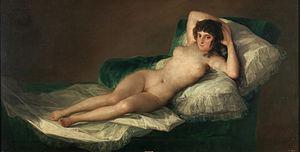
Cette page concerne l'année 1800 en arts plastiques.